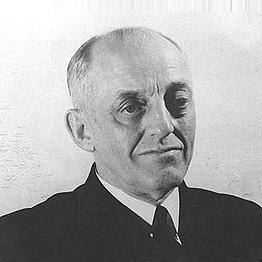
Age: 58